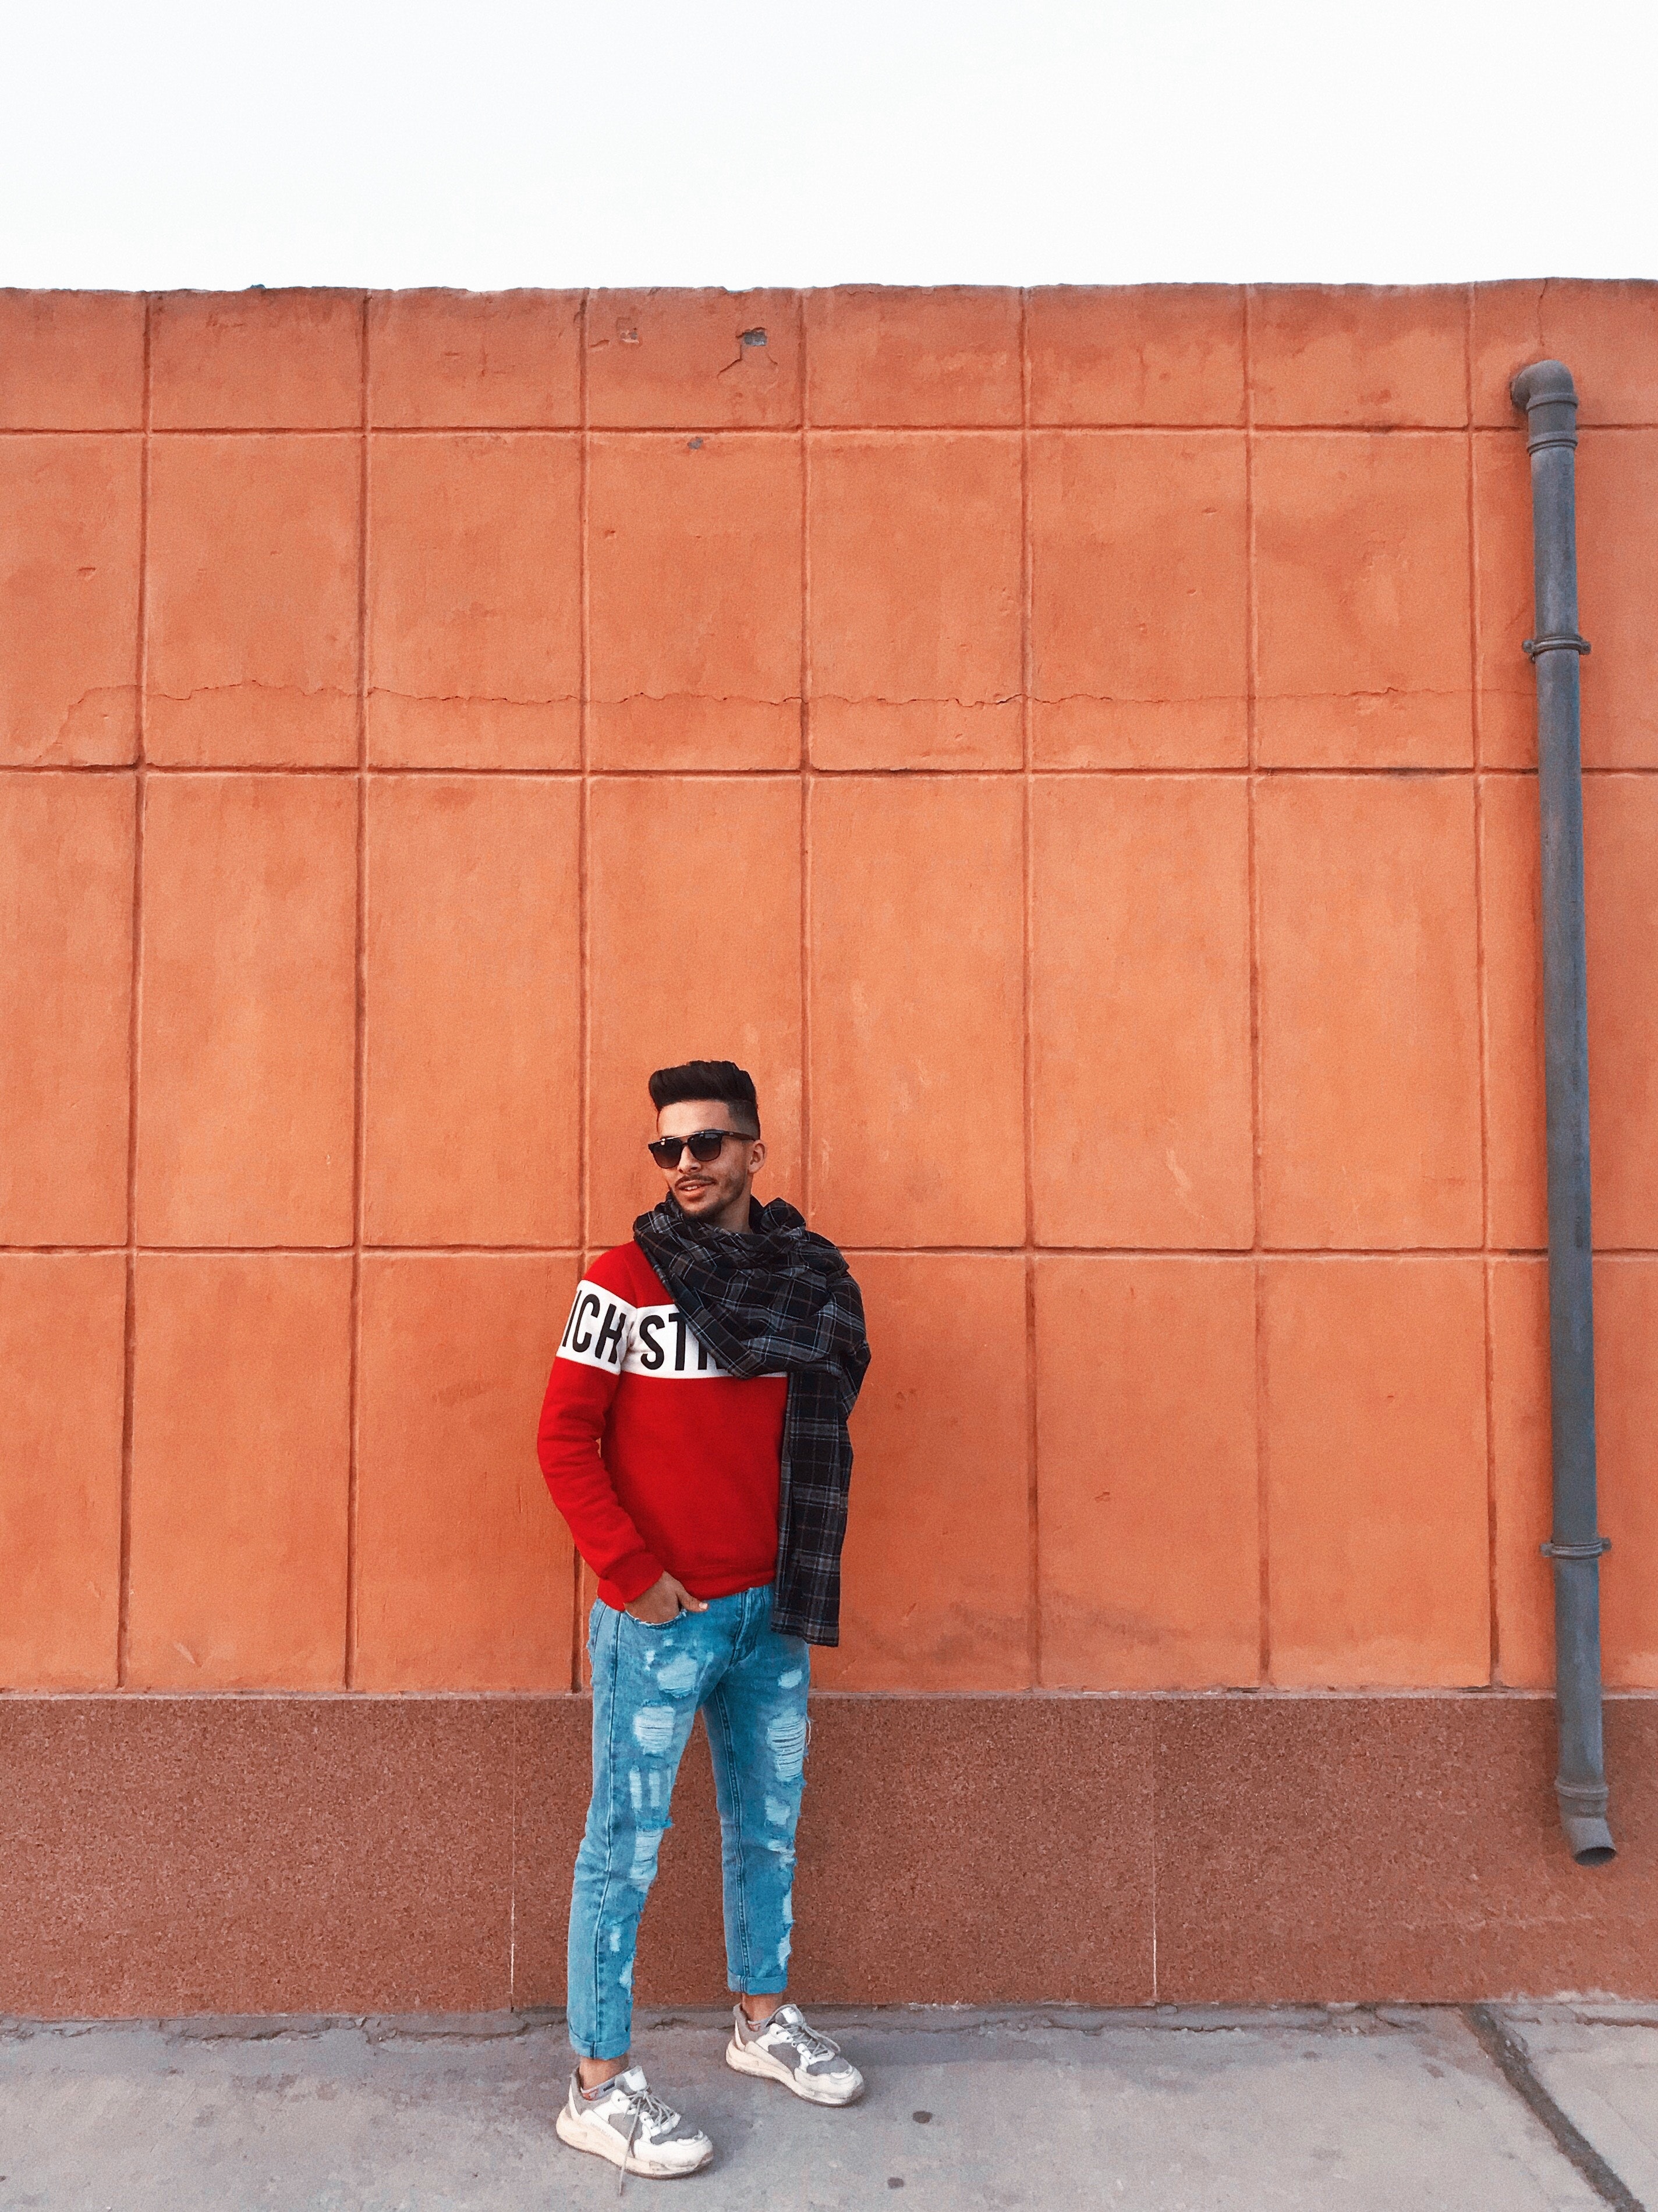
orange, red, wall, standing, brick, denim, jeans